Urbino

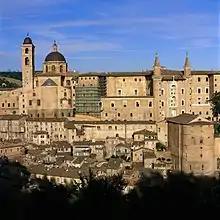
A view from Urbino

The second half of the twentieth century was characterized in Urbino by the cooperation with the major public institutions (the University and the City) by the architect Giancarlo De Carlo. This relationship began in 1956 when Carlo Bo, former rector of the University, commissioned from De Carlo the internal renovation project of Montefeltro- Bonaventure building, headquarters of the University. Immediately after that, the Genoese architect was commissioned by the City to prepare the General Plan (1958–64) aimed at the recovery of the historical center, which had been in poor condition and was in danger of losing several neighborhoods including the Palazzo Ducale to the land subsidence below. This problem was solved thanks to state funding derived from two special laws enacted for the city (in 1968 and in 1982 ).